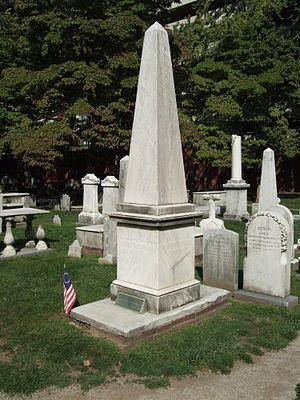
Le Christ Church Burial Ground de Philadelphie, en Pennsylvanie, est un important cimetière de l'histoire des États-Unis.